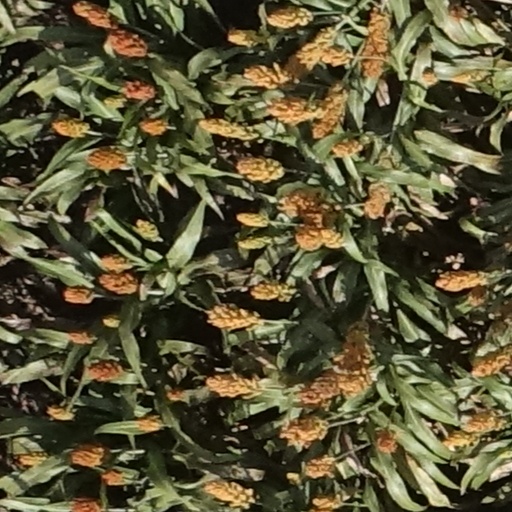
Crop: sorghum